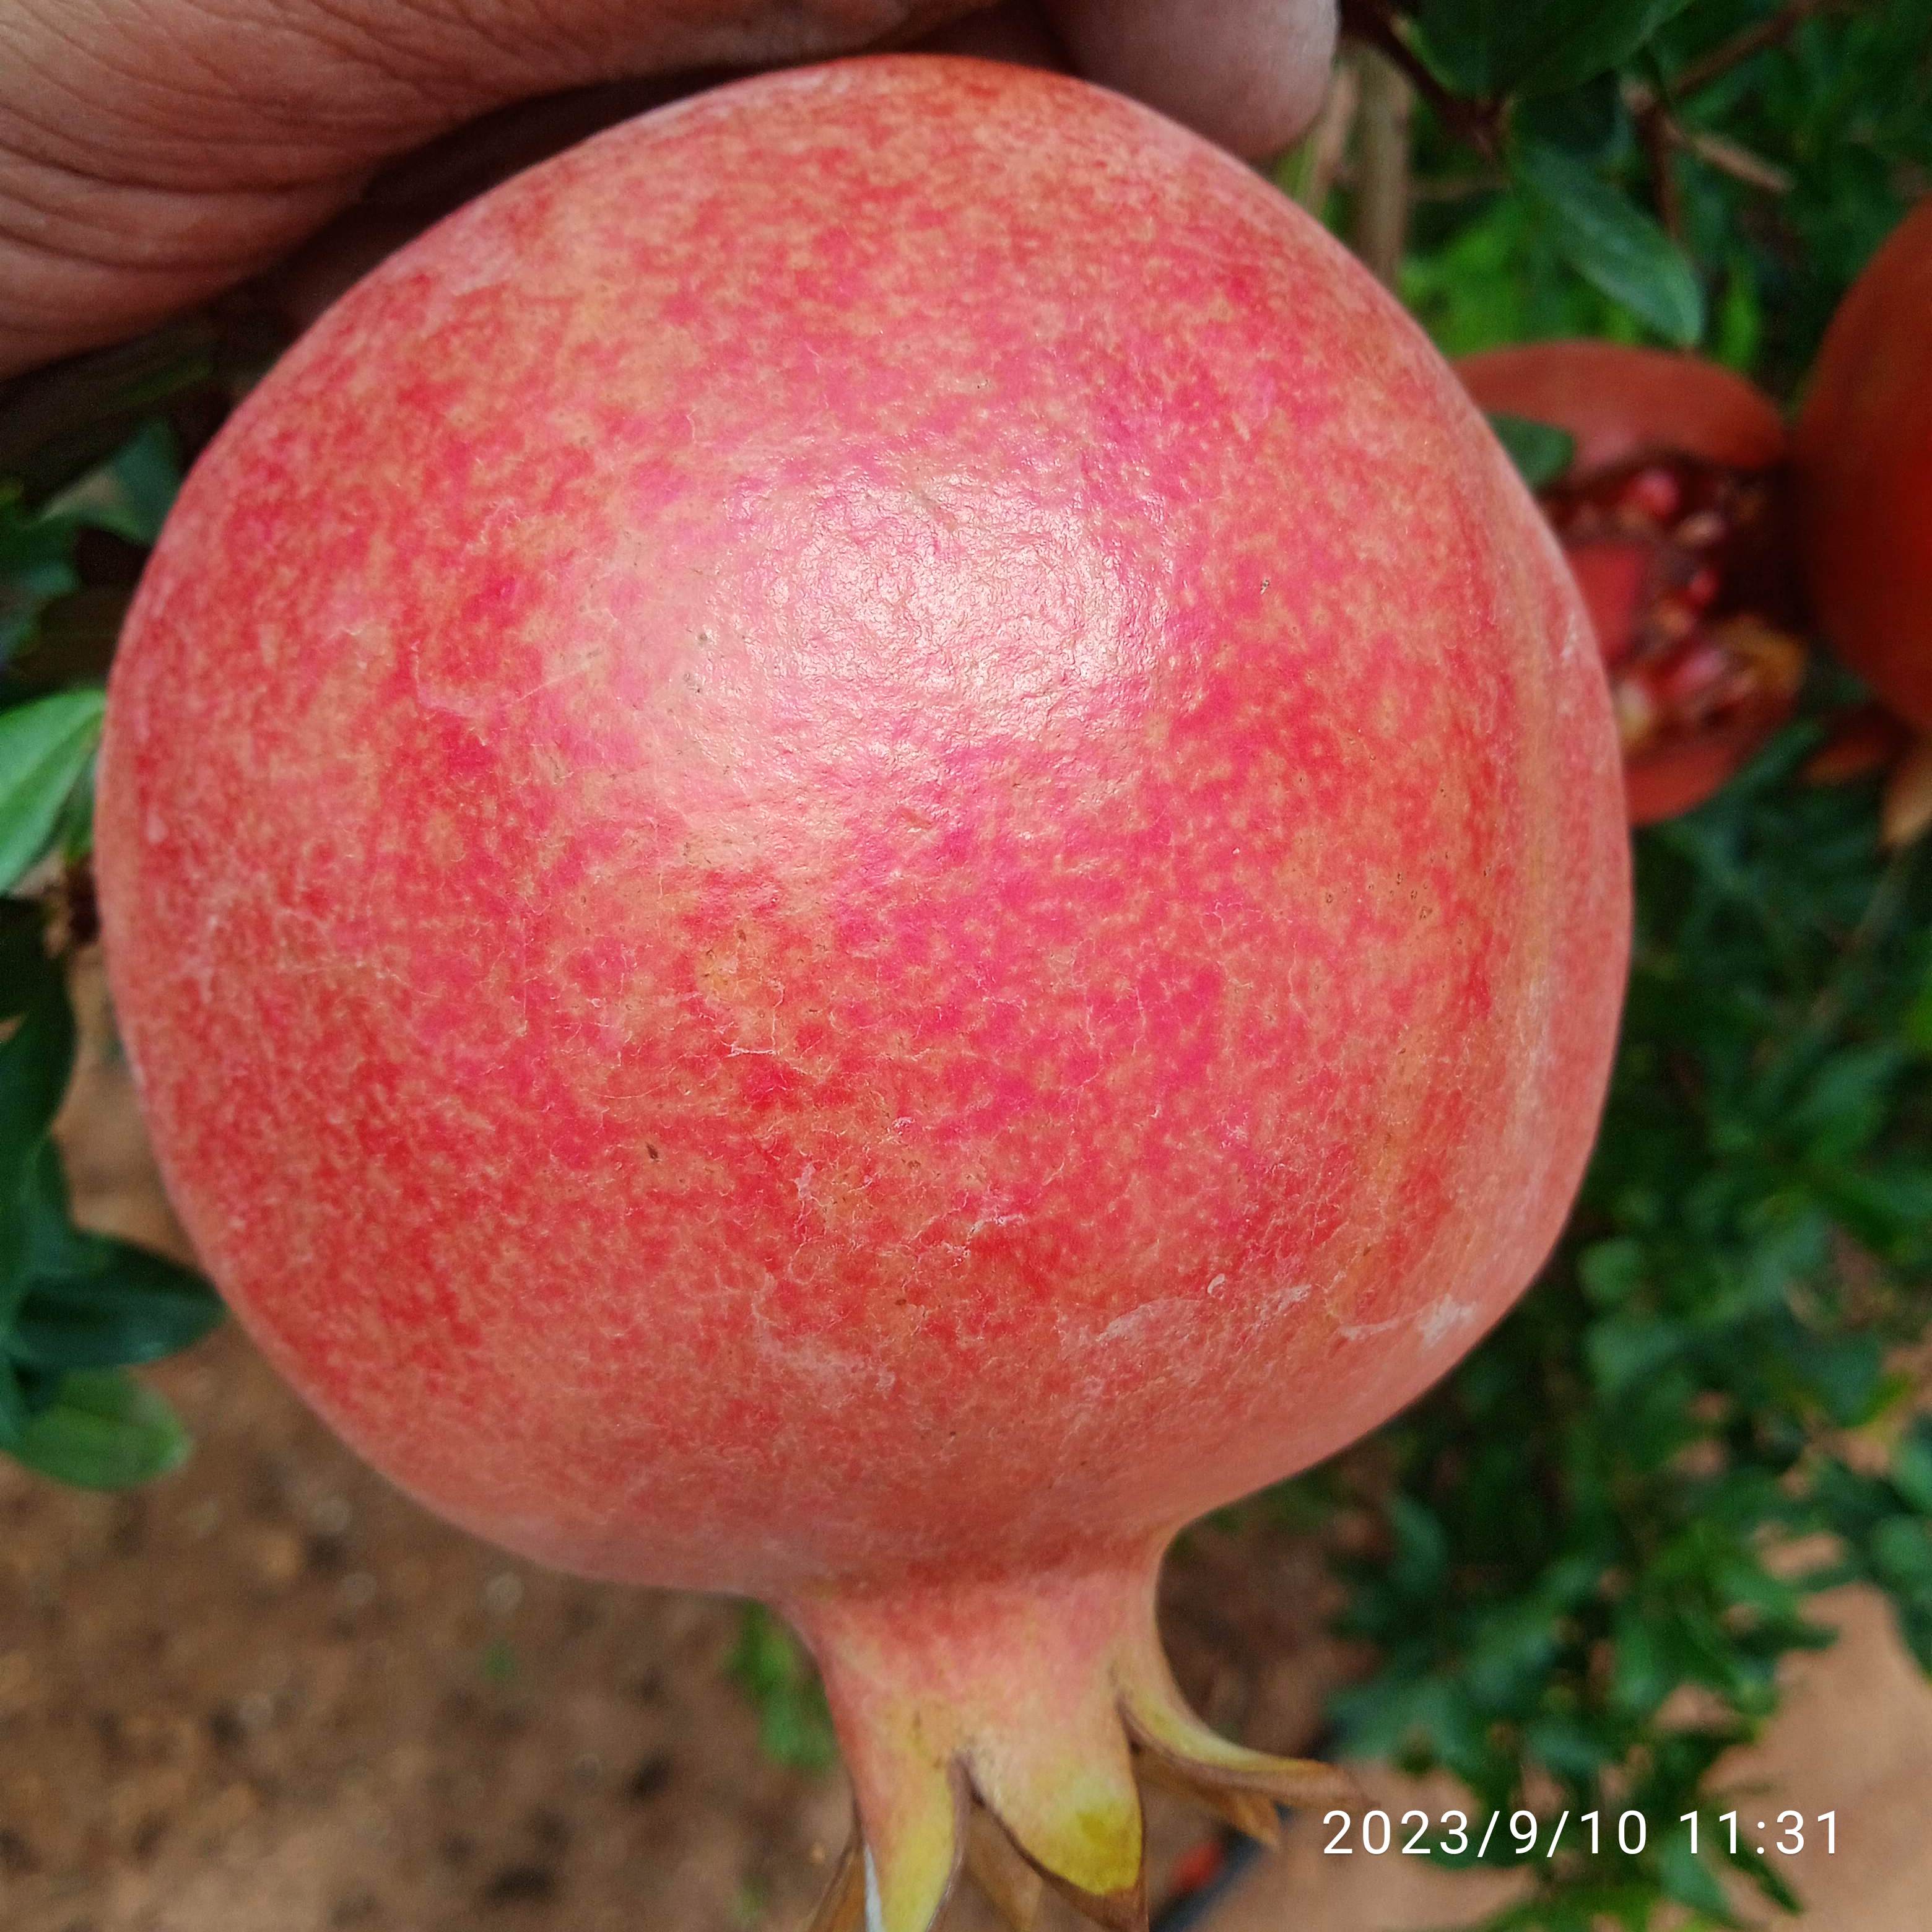
Label: Healthy